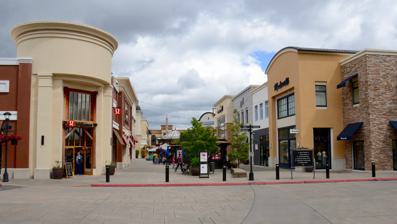
Building: Bridgeport Village (Oregon)
Country: United States of America
Year built: 2005
Shopping mall in Oregon, United States Bridgeport Village Central walkway in 2019 Location Tigard and Tualatin , Oregon , United States Coordinates 45°23′46″N 122°45′07″W / 45.3960°N 122.7520°W / 45.3960; -122.7520 Opening date May 19, 2005 Owner CenterCal Properties, LLC No. of stores and services 75 Total retail floor area 465,000 square feet (43,200 m 2 ) ( GLA ) Website bridgeport-village .com Bridgeport Village is a lifestyle center located in Tualatin and Tigard , Oregon , United States ,  operated by CenterCal Properties. The center opened on May 19, 2005, and is located in one of the Portland metropolitan area 's most affluent areas. The center has a variety of services, including valet service, restaurant reservations, a courtesy shuttle to vehicles, and umbrellas available to borrow for free.  The center features a water and fire fountain, and an Italian gazebo and kiosks by Neri. History The site of the mall was originally a county-owned rock quarry. Washington County stopped removing gravel from the site in the 1980s and began filling the property in order to prepare the land for development. Plans for shopping center in the Bridgeport area where Lake Oswego, Tualatin, Durham, and Tigard meet began in 1999. In 2001, Washington County sold the former Durham gravel pit to Opus Northwest and Center Oak Properties for $18.75 million. The 30-acre (120,000 m 2 ) site was just west of Interstate 5 in both Tualatin and Tigard, and adjacent to Durham . Small plaza where two pedestrian walkways intersect within the mall Original plans called for a $163 million (USD) mixed use development with approximately 320,000 square feet (30,000 m 2 ) of retail space and 500,000 square feet (46,000 m 2 ) of office space. These plans also included residential space and a movie theater. Perkowitz + Ruth Architects helped design the village, which was designed without the traditional anchor department store . In 2003, Lake Oswego threatened to derail the project over concerns of congestion affecting the neighboring city. The city and Washington County settled the matter in August 2003, with Lake Oswego receiving $300,000 to use for traffic improvement projects. Before the center opened, the development was sold for around $170 million to BV CenterCal LLC. Opus Northwest was the general contractor of the $80 million project. Overall costs for the entire development totaled $250 million. In November 2004, the first store at the open-air lifestyle center, Crate & Barrel , opened. On May 19, 2005, the rest of the mall opened, with additional stores at the site opened in November 2005. Planned residential units were never built, nor was a planned underground parking structure. Line of shops at night In 2006, the architect won an International Council of Shopping Centers Design and Development Award. By 2007, the center had revenue of more than $600 per square-foot, which placed Bridgeport Village in the top five-percent of malls in the United States. At that time it was also bringing in nearly 4 million shoppers each year, leading to discussions of whether to designate the area as a town center under the regional government 's land use plan. In April 2008, the county settled legal claims against a contractor who filled the old rock quarry and prepared the site for the mall regarding methane gas leaking at the site for $1 million. Amenities The Regal Cinemas movie theater Bridgeport Village is an open-air lifestyle center focused around outdoor pedestrian areas, which are paved with bricks and concrete. Bridgeport Village has about 75 shops and restaurants, which include The Container Store , McCormick & Schmick's , Crate & Barrel , Talbots , Saks Fifth Avenue OFF FIFTH , California Pizza Kitchen , and P.F. Chang's China Bistro , among others. Other retail and restaurant developments surround Bridgeport Village, but are not part of the lifestyle center. The complex includes 465,000 square feet (43,200 m 2 ) of leasable space, including an 18-screen theater owned by Regal Cinemas . The theater includes a 3D IMAX screen. Bridgeport includes 45,000 square feet (4,200 m 2 ) of office space on the second floor of the complex, and a four-story above-ground parking structure. Much of the office space is leased by professionals such as dentists. Other features include classic looking street lamps , music played throughout the complex, a gazebo , a fountain, and a children's play structure area. Future plans See also: MAX Light Rail § Future plans , and TriMet § Future Listed in the TriMet 2018 RTP is a plan to expand MAX service to the Southwest Corridor, which would extend MAX service from Portland State University to Bridgeport Village. TriMet expects this (and other projects) to be funded by 2027 with an opening soon after. See also List of shopping malls in Oregon References